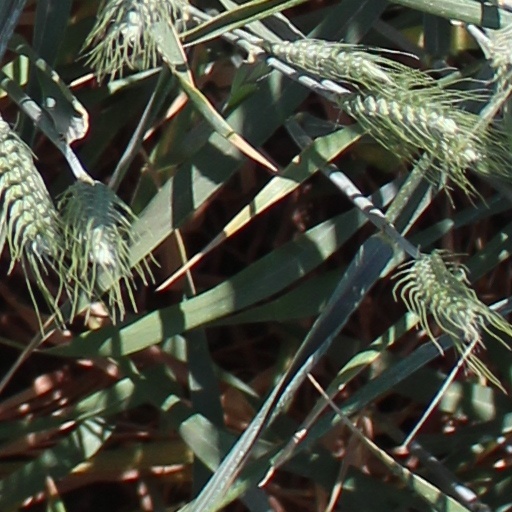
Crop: wheat